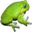
Label: frog